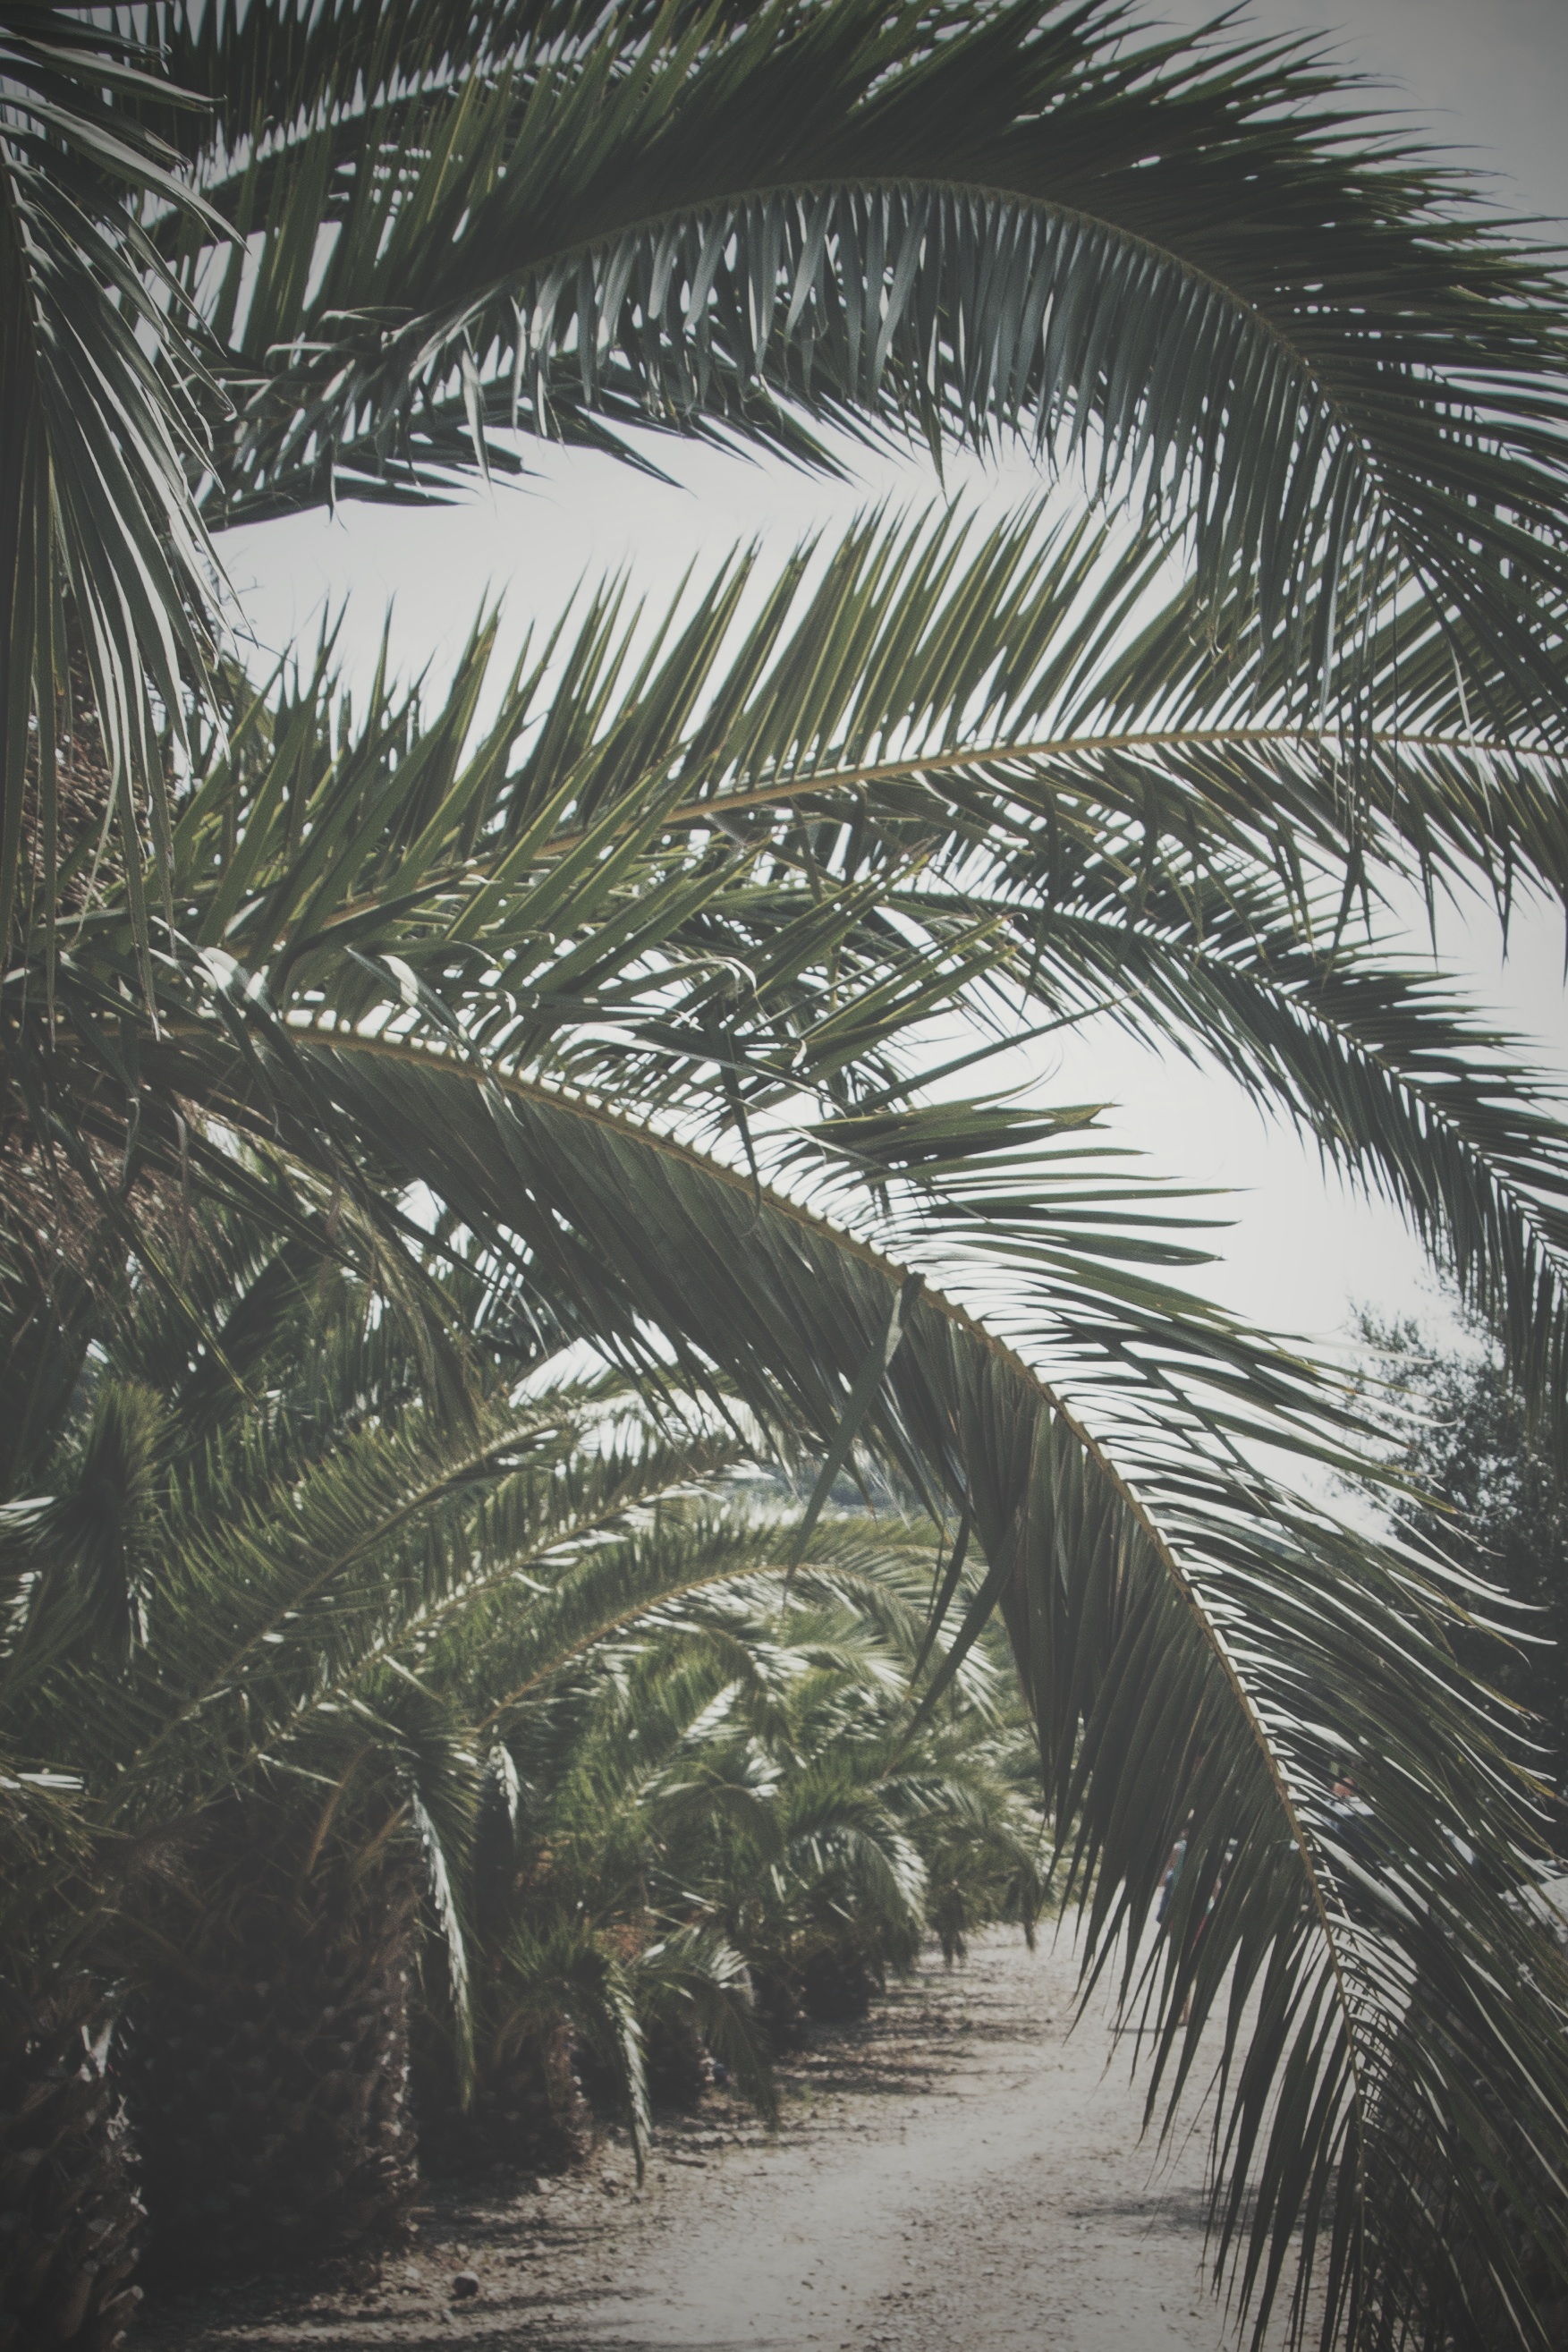
tree, branch, plant, wind, weather, botany, flowering plant, date palm, woody plant, land plant, arecales, palm family, borassus flabellifer